Warren, Ohio

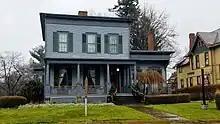
The Harriet Taylor Upton House was the residence of suffragett Harriet Taylor Upton and headquarters of the National American Woman's Suffrage Association.

Ephraim Quinby founded Warren in 1798, on of land that he purchased from the Connecticut Land Company, as part of the Connecticut Western Reserve. Quinby named the town for the town's surveyor, Moses Warren. The town was the county seat of the Western Reserve, then became the Trumbull County seat in 1801. In 1833, Warren contained county buildings, two printing offices, a bank, five mercantile stores, and about 600 inhabitants.